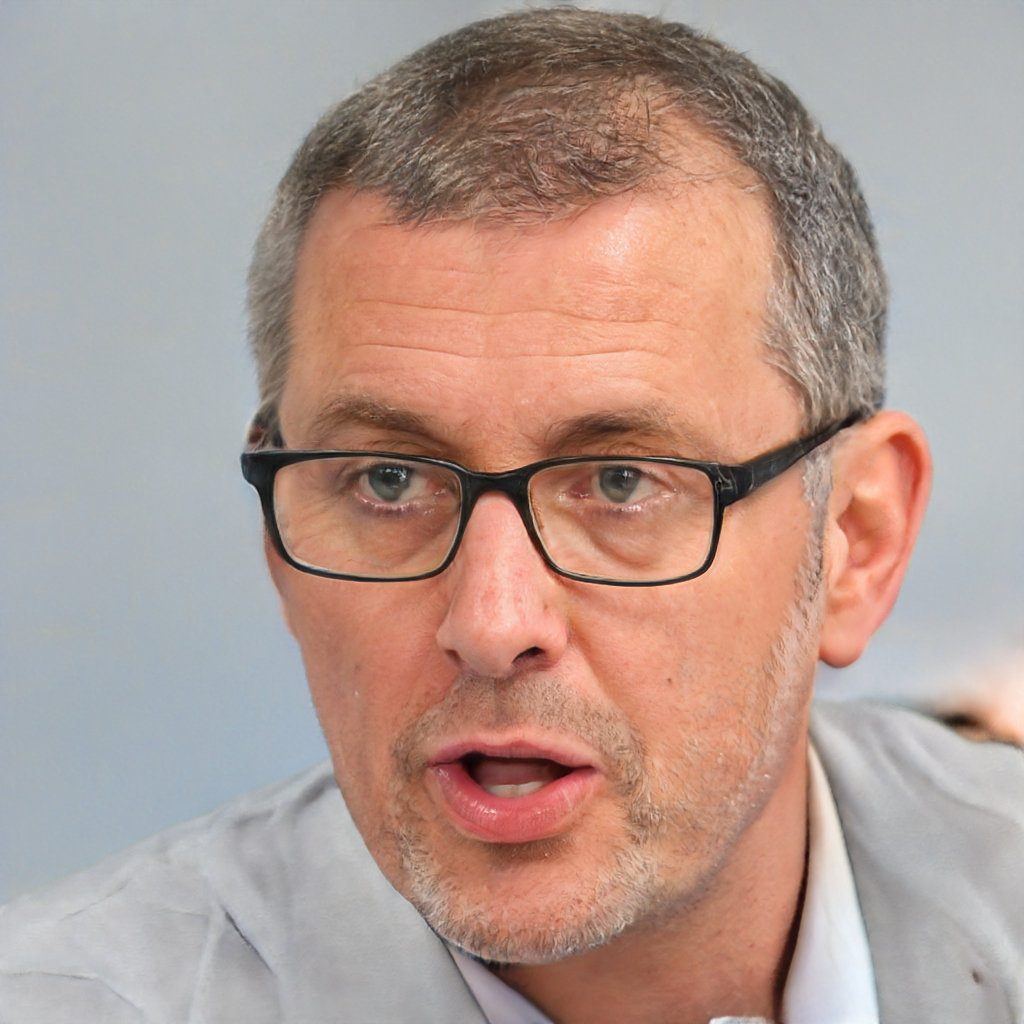
Gender: Male